Escoire

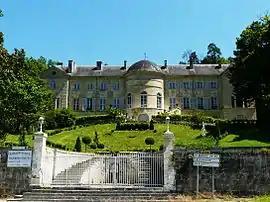
Château d'Escoire

Escoire is a commune in the Dordogne department in Nouvelle-Aquitaine in southwestern France.